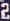
Number: 2